RiffTrax: The Game

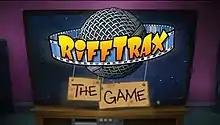

RiffTrax: The Game is a 2022 multiplayer party game developed and published by Wide Right Interactive. A follow-up to Wide Right's "What the Dub?", the game is based on and features the cast members of RiffTrax, an online comedy group whose performers make commentary over bad movies and public domain shorts, inspired by the television show "Mystery Science Theater 3000".